Dweller-in-Darkness

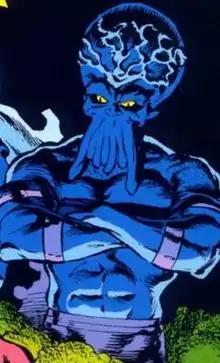
The Dweller in Darkness as depicted in "Doctor Strange" Vol. 3 #30.Art by Geof Isherwood.

He Who Dwells in Darkness, or simply the Dweller-in-Darkness, is a fictional character appearing in American comic books published by Marvel Comics. He is a demon, one of the Fear Lords, who has clashed with Doctor Strange.